Rincón Bomba massacre

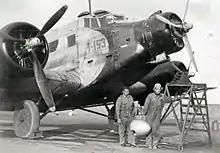
The Argentine Air Force Junkers Ju 52 used in the massacre, machine-gunning the Pilagá from October 15–23.

In late April 1947, hundreds of Qom, Pilagá, Mocoví, Chorote, and Wichí families from the were hired by in Salta Province for the sugarcane harvest starting in May. Workers traveled hundreds of kilometers on foot. The company paid only 2.50 pesos per day instead of the agreed 6 pesos, prompting protests. In response, all contracted workers were dismissed.